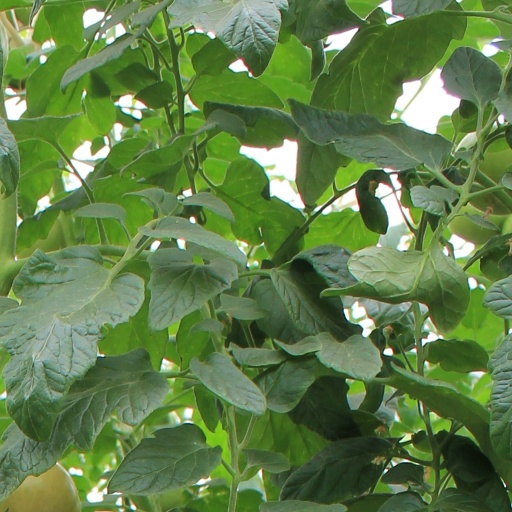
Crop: tomato